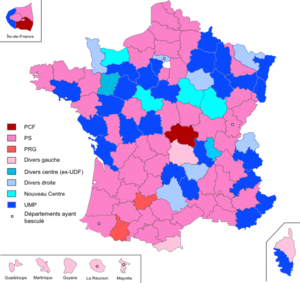
Appartenance politique des présidents de conseils généraux élus suite aux élections cantonales de 2011 - Données